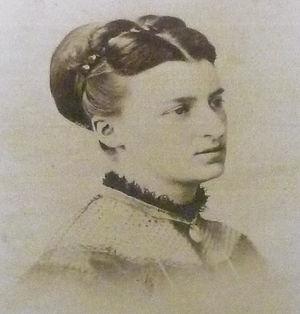
Anna Rosalie Boch, née le 10 février 1848 à Saint-Vaast, dans le Hainaut en Belgique, et morte le 25 février 1936 à Bruxelles, est une peintre impressionniste, puis luministe, et mécène belge.